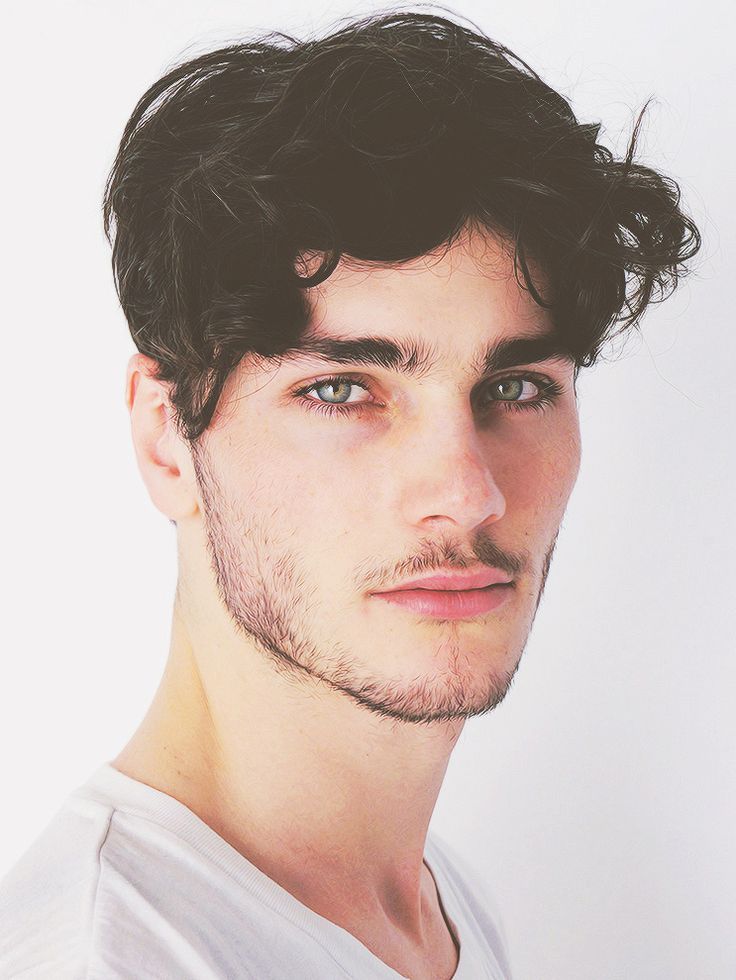
Portrait style: Real Portrait